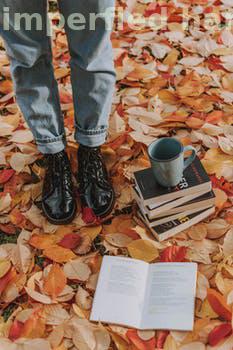
Label: Watermark